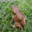
Label: frog